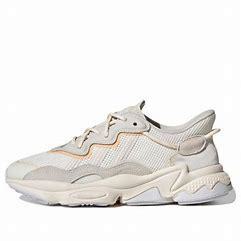
Brand: adidas
Model: Ozweego Athletic